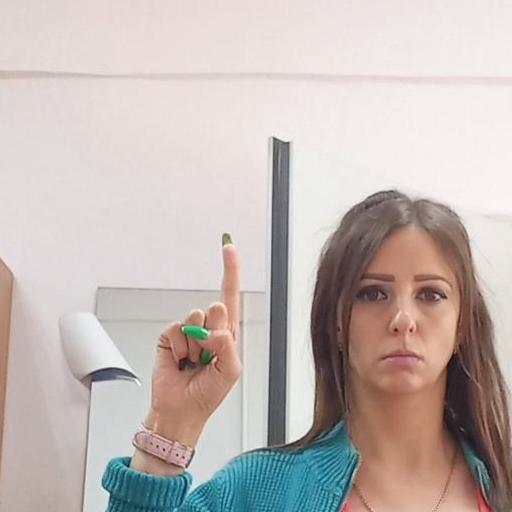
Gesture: one